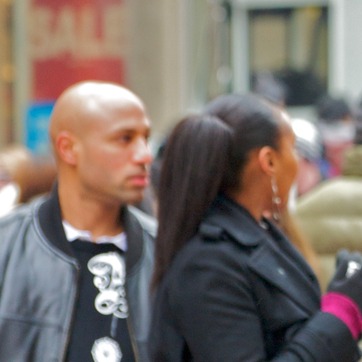
Material: hair